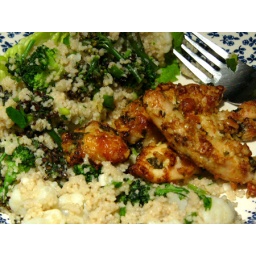
Couscous with 3 types of florets and chicken marinated in pine nuts, parsley, mint, parmesan and garlic